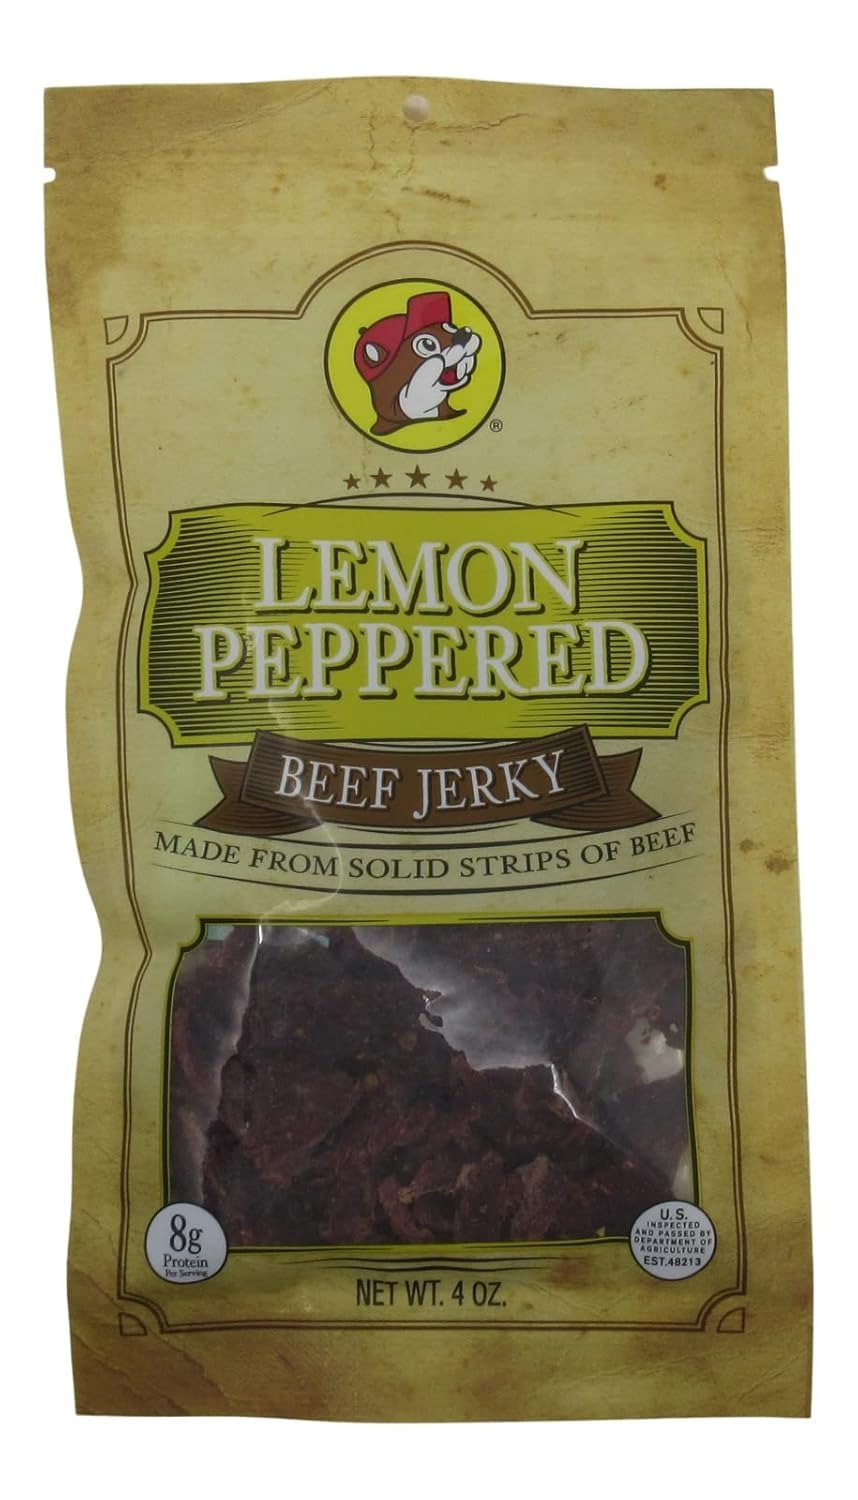
Item Name: Buc-ee's Smoked Lemon Peppered Beef Jerky – 100% Lean, Dried & Tender Beef – 10g Protein Per 4 Ounce Bag for Paleo & Carnivore Diet Snacks – Perfect Meat Jerky Gift for Men & Women
Bullet Point 1: Buc-ee’s Smoked Lemon Pepper Beef Jerky is crafted from 100% premium, lean beef that’s expertly smoked, dried, and slow-cured to lock in a naturally tender, rich flavor. Packaged in a resealable bag to maintain peak freshness, every bite reflects the gourmet quality you expect.
Bullet Point 2: Each 4-ounce bag delivers 10g of high-quality protein, making it one of the best high protein snacks available. Ideal for those on paleo and carnivore diets, this jerky provides a convenient and nutritious energy boost for your active lifestyle.
Bullet Point 3: Enjoy the zesty Lemon Pepper flavor—a refreshing blend of lemon powder and lemon oil combined with brown sugar, salt, natural flavorings, soy sauce powder, and corn syrup solids that delivers a tangy, savory kick with every bite.
Bullet Point 4: Enjoy Buc-ee’s Smoked Lemon Pepper Beef Jerky anywhere—from powering through a workout and an office break to hitting the open road on a weekend adventure. This ready-to-eat treat is your perfect on-the-go companion.
Bullet Point 5: Proudly made in Texas, Buc-ee’s signature quality shines through in every bag. Our Lemon Pepper Beef Jerky is the perfect gourmet treat and meat snack gift for both men and women—ideal for birthdays, holidays, or any special celebration.
Product Description: Introducing Buc-ee’s Smoked Lemon Pepper Beef Jerky – a premium dried beef snack that offers a vibrant, tangy twist to your snacking experience. Made from 100% lean beef, our jerky is smoked, dried, and slow-cured to achieve a naturally tender texture and rich flavor. Our carefully developed Lemon Pepper recipe features a blend of water, brown sugar, salt, natural flavorings, soy sauce powder, corn syrup solids, lemon powder, and lemon oil, resulting in a refreshingly tangy profile that perfectly complements the savory taste of our beef. Each 4-ounce bag delivers 10g of high-quality protein, making it an excellent choice among high protein snacks, paleo snacks, and carnivore diet options. Proudly made in Texas, Buc-ee’s Smoked Lemon Pepper Beef Jerky is the ideal gourmet treat and a thoughtful gift for meat snack enthusiasts.
Value: 4.0
Unit: Ounce

Price: 18.49